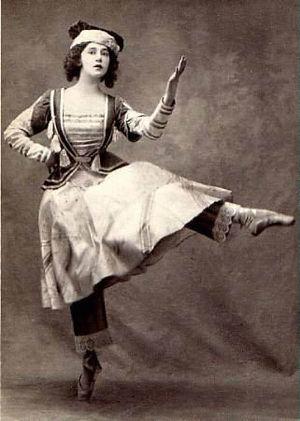
Le costume de ballet est le costume utilisé par les danseurs classiques.
Petrouchka, sous-titré scènes burlesques en quatre tableaux, est un ballet dont la musique a été composée par Igor Stravinsky en 1910-1911. Le livret a été imaginé par Alexandre Benois et Igor Stravinsky. Petrouchka a été créé le 13 juin 1911 au théâtre du Châtelet par les Ballets russes sur une chorégraphie de Michel Fokine et sous la direction de Pierre Monteux. Alexandre Benois en était le directeur artistique ainsi que l'auteur des décors et des costumes. Il s'agit du deuxième ballet d'Igor Stravinsky, après L'Oiseau de feu en 1910. Il sera suivi du Sacre du printemps en 1913.